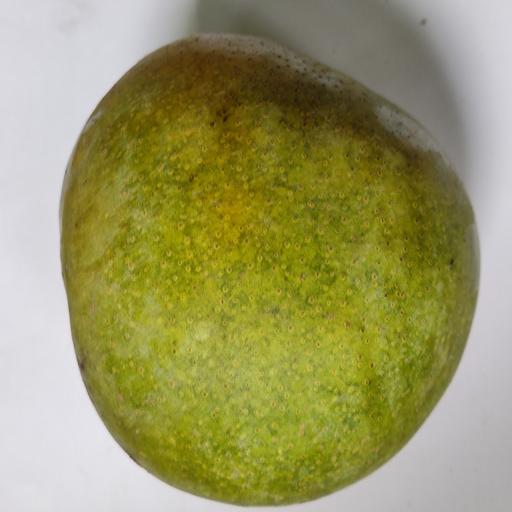
Crop type: Mango_Himsagar